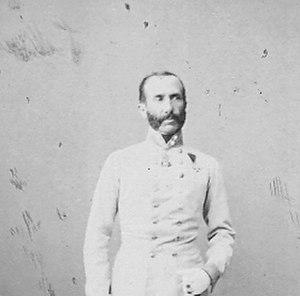
Charles-Ferdinand de Habsbourg-Lorraine, duc de Teschen, est né à Vienne le 29 juillet 1818 et décédé le 20 novembre 1874 à Židlochovice. C'est un membre de la Maison de Habsbourg-Lorraine et un militaire austro-hongrois, qui participe notamment à la répression du soulèvement tchèque de 1848.